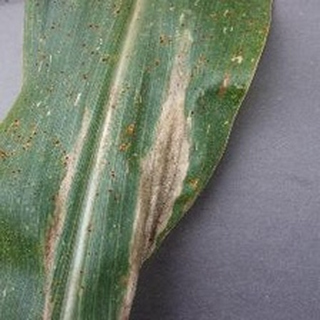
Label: corn_northern_leaf_blight